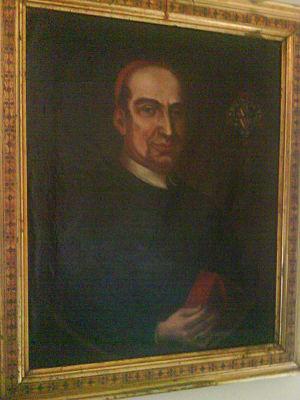
Pietro Maria Pieri est un cardinal italien du XVIIIᵉ siècle. Il est membre de l'ordre des servites.